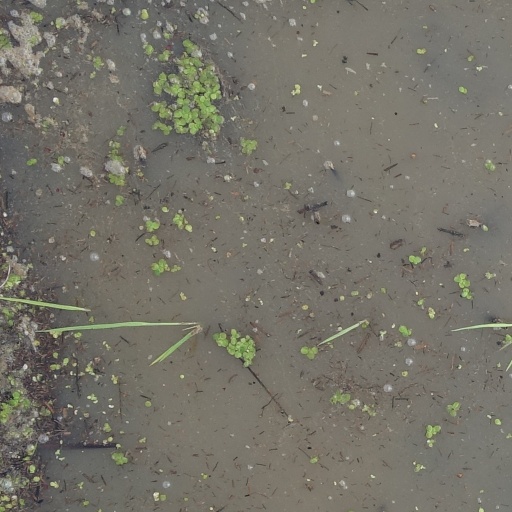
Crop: rice